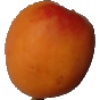
Label: apricot